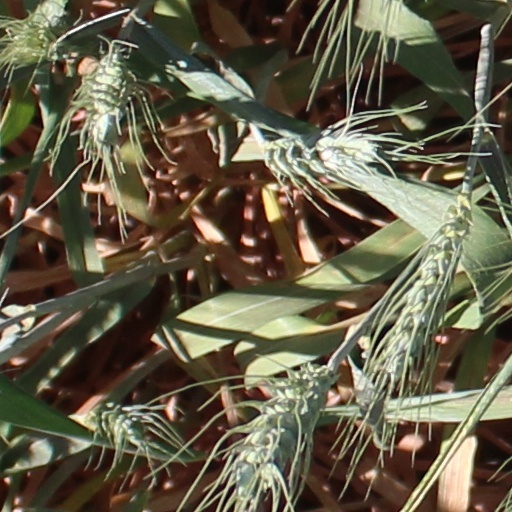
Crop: wheat